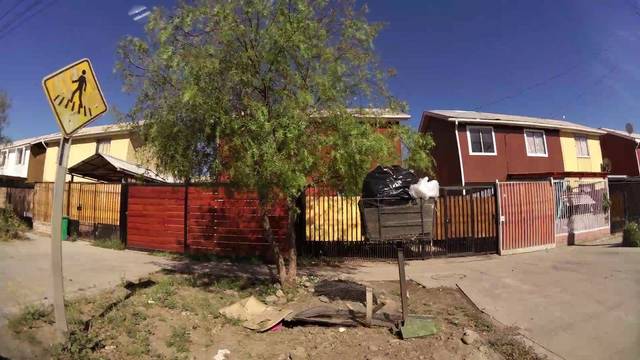
Region: Chile
Coordinates: -33.553, -70.692